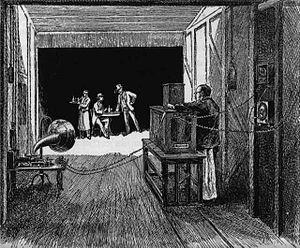
La première caméra argentique du cinéma, le Kinétographe, enregistre dès 1890 les premiers films du cinéma. Le Kinétoscope est le plus ancien dispositif de l’histoire du cinéma, destiné à visualiser les œuvres photographiques donnant l’illusion du mouvement, les films enregistrés par cette caméra, qui dépassent en durée la rotation cyclique du jouet optique et peuvent ainsi atteindre quelques minutes.
Cet article retrace les grandes étapes qui jalonnent l'histoire technique du cinéma.
Le Kinétographe est la première caméra argentique de l’histoire du cinéma, conçue en collaboration par l’inventeur et industriel américain Thomas Edison avec son ingénieur électricien, William Kennedy Laurie Dickson, secondé par William Heise, spécialiste du télégraphe électrique. Elle enregistre les premiers films sur support photographique, en tout 148 films de 1890 à septembre 1895.
Un pied de caméra est un dispositif qui permet au cadreur d’un film de mettre en place un appareil de prise de vues animées pour effectuer le tournage d’un plan au cadrage aussi bien fixe qu’en mouvement.
William Kennedy Laurie Dickson, né le 3 août 1860 au Minihic-sur-Rance et mort le 28 septembre 1935 à Twickenham, est un inventeur, producteur, directeur de la photographie, réalisateur, scénariste et acteur britannique, dont la carrière marquante s'est déroulée aux États-Unis. Il est l'un des inventeurs du cinéma, le premier réalisateur de films de l'histoire et le premier acteur dans un film.
Black Maria est le surnom donné par les employés de Thomas Edison au premier studio de l'histoire du cinéma mondial, situé à Orange, dans le New Jersey.
Le cinéma sonore désigne les films permettant la vision d’images animées enregistrées et simultanément l’audition d’une bande-son enregistrée. Les films ainsi présentés sont désignés indifféremment comme des films sonores ou films parlants. Restrictivement, cette expression désigne les films d’après 1926-27, les opposant à la période du cinéma muet. Elle est ainsi nommée depuis l’avènement du son enregistré sur disque en 1926 par procédé Vitaphone. À celui-ci succède en 1927 le premier son enregistré sur pellicule argentique négative puis reporté sur les copies d'exploitation louées aux salles de cinéma, par procédé appelé « son optique ».
Une caméra argentique est un appareil de prise de vues cinématographique qui enregistre les photogrammes des plans d'un film sur une pellicule photographique. Son utilisation était limitée aux domaines du cinéma et de la télévision. Elle est aujourd'hui supplantée par les caméras numériques et entrée dans le domaine muséologique.